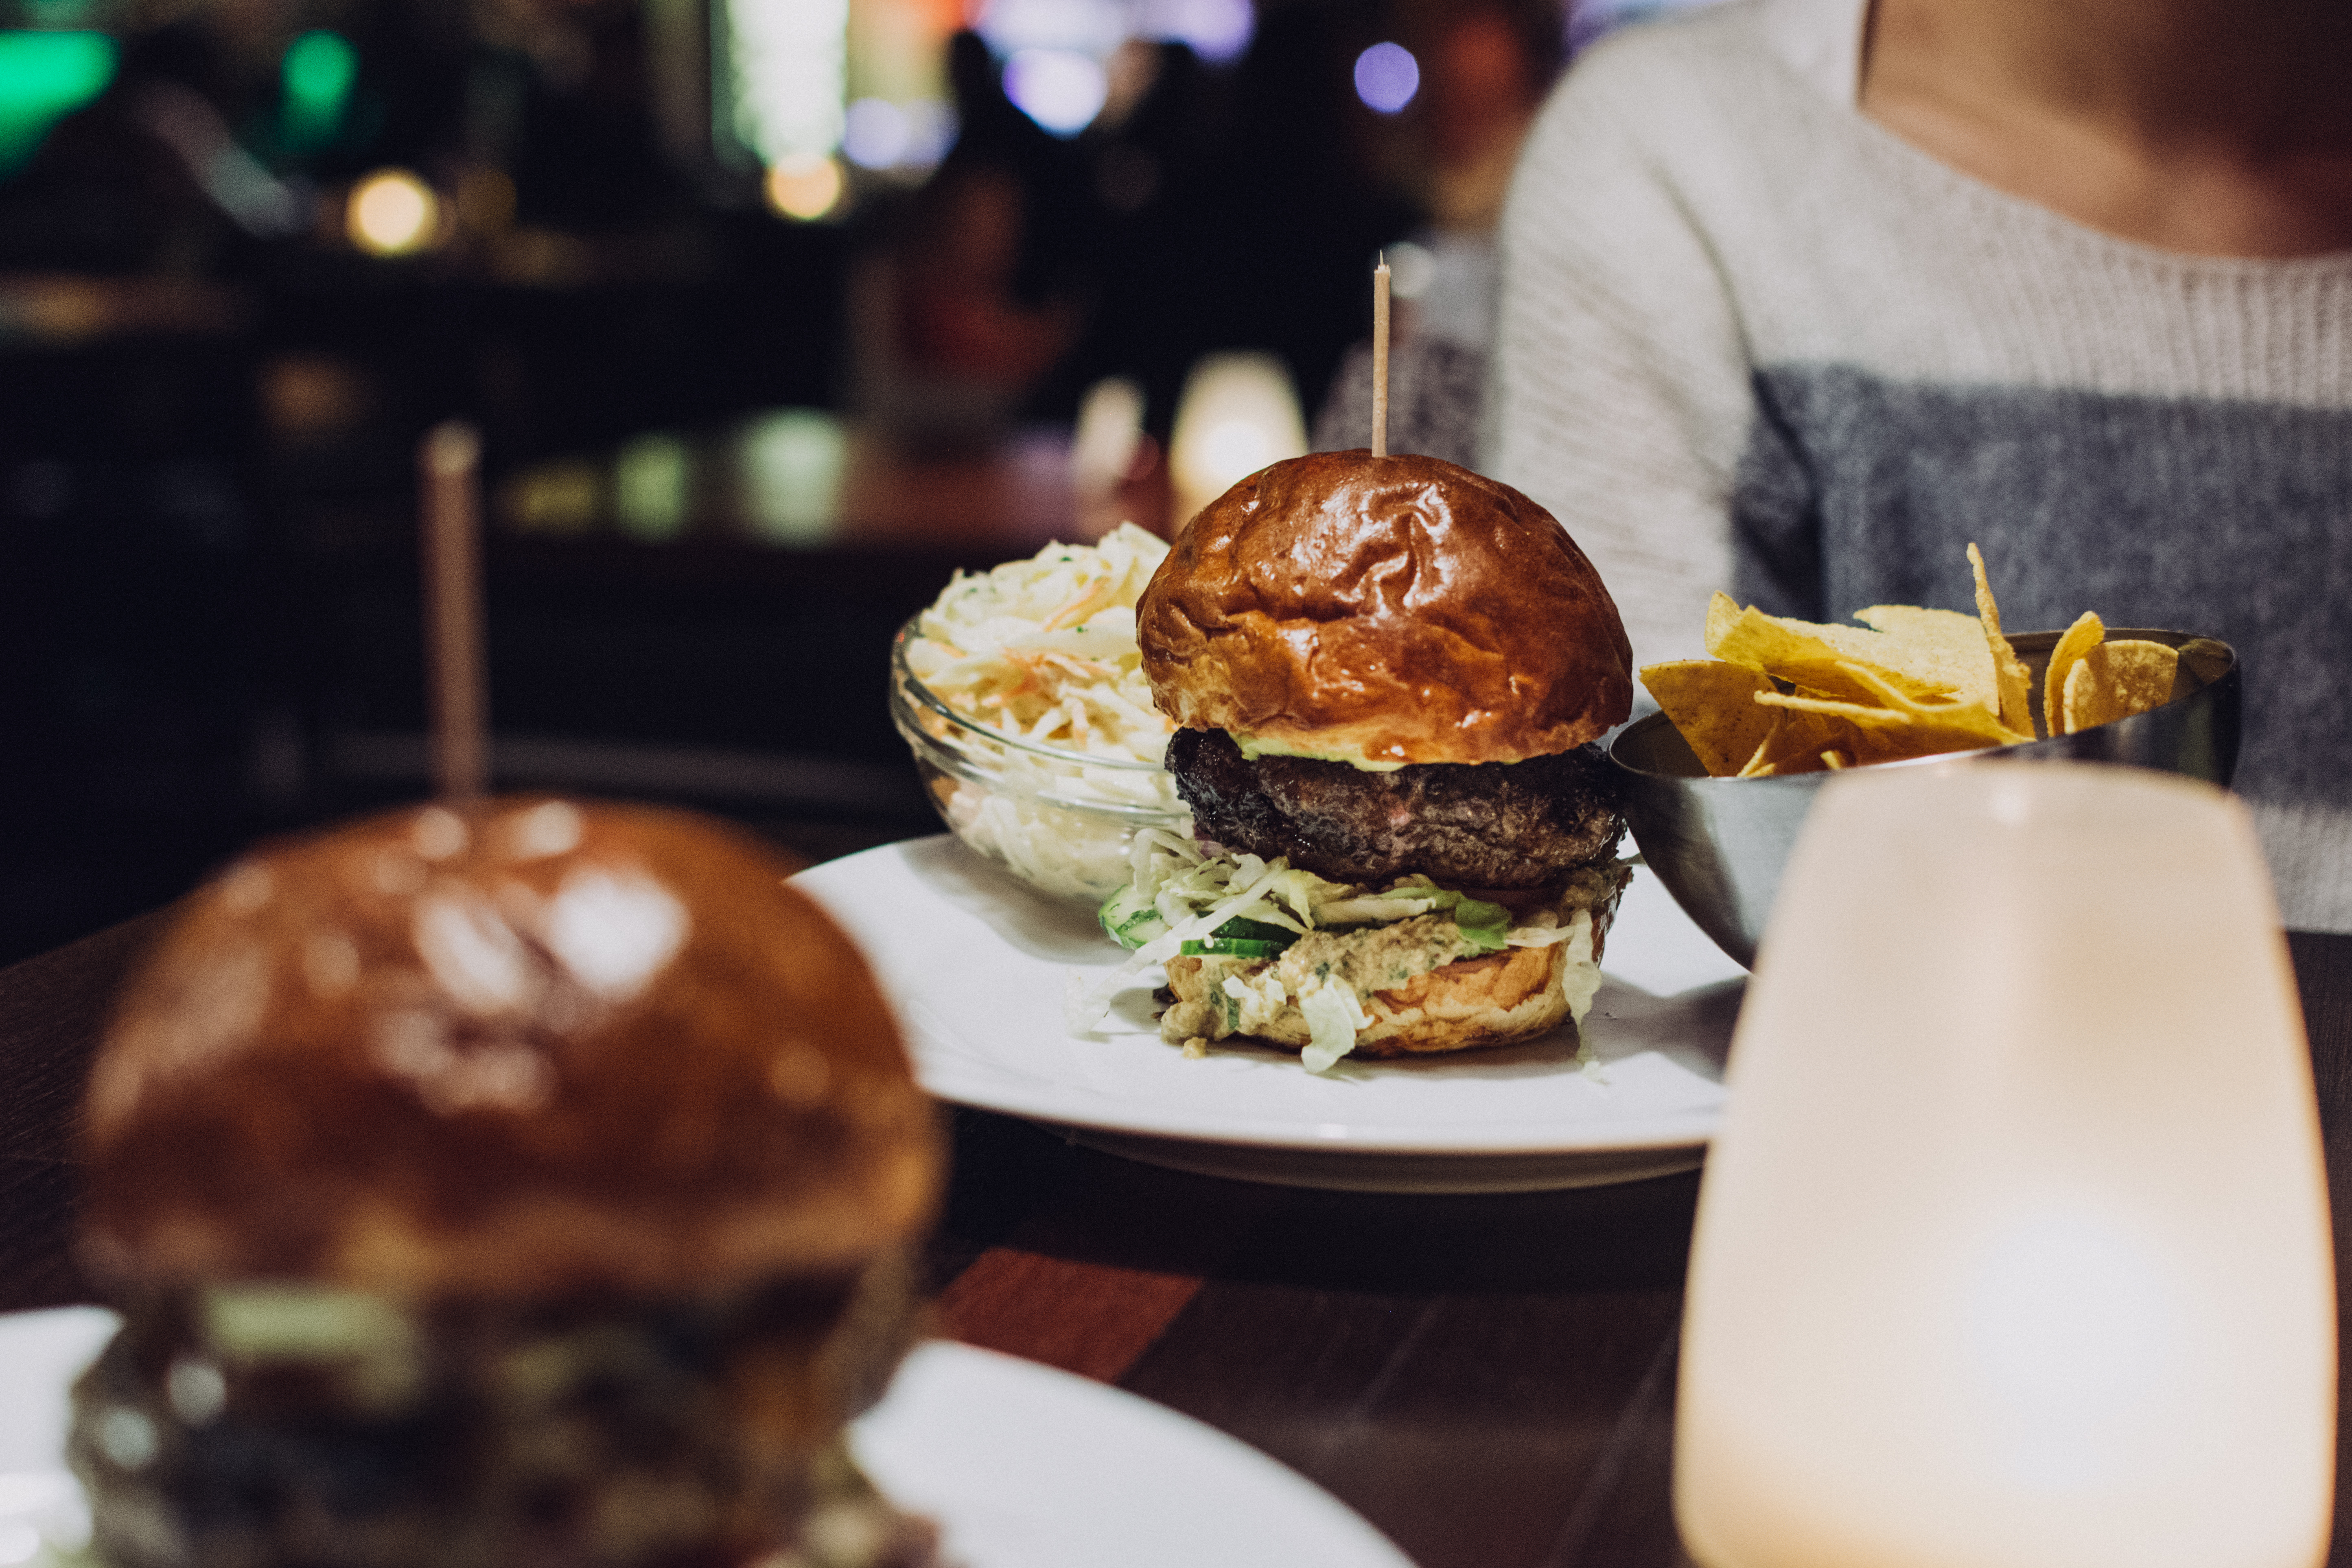
food, hamburger, dish, slider, junk food, cuisine, cheeseburger, appetizer, buffalo burger, ingredient, brunch, fast food, veggie burger, finger food, comfort food, fried food, side dish, breakfast sandwich, Burger king premium burgers, la carte food, patty, bun, american food, restaurant, produce, whopper, breakfast, salmon burger, big mac, meal, delicacy, dessert, fast food restaurant, cemita